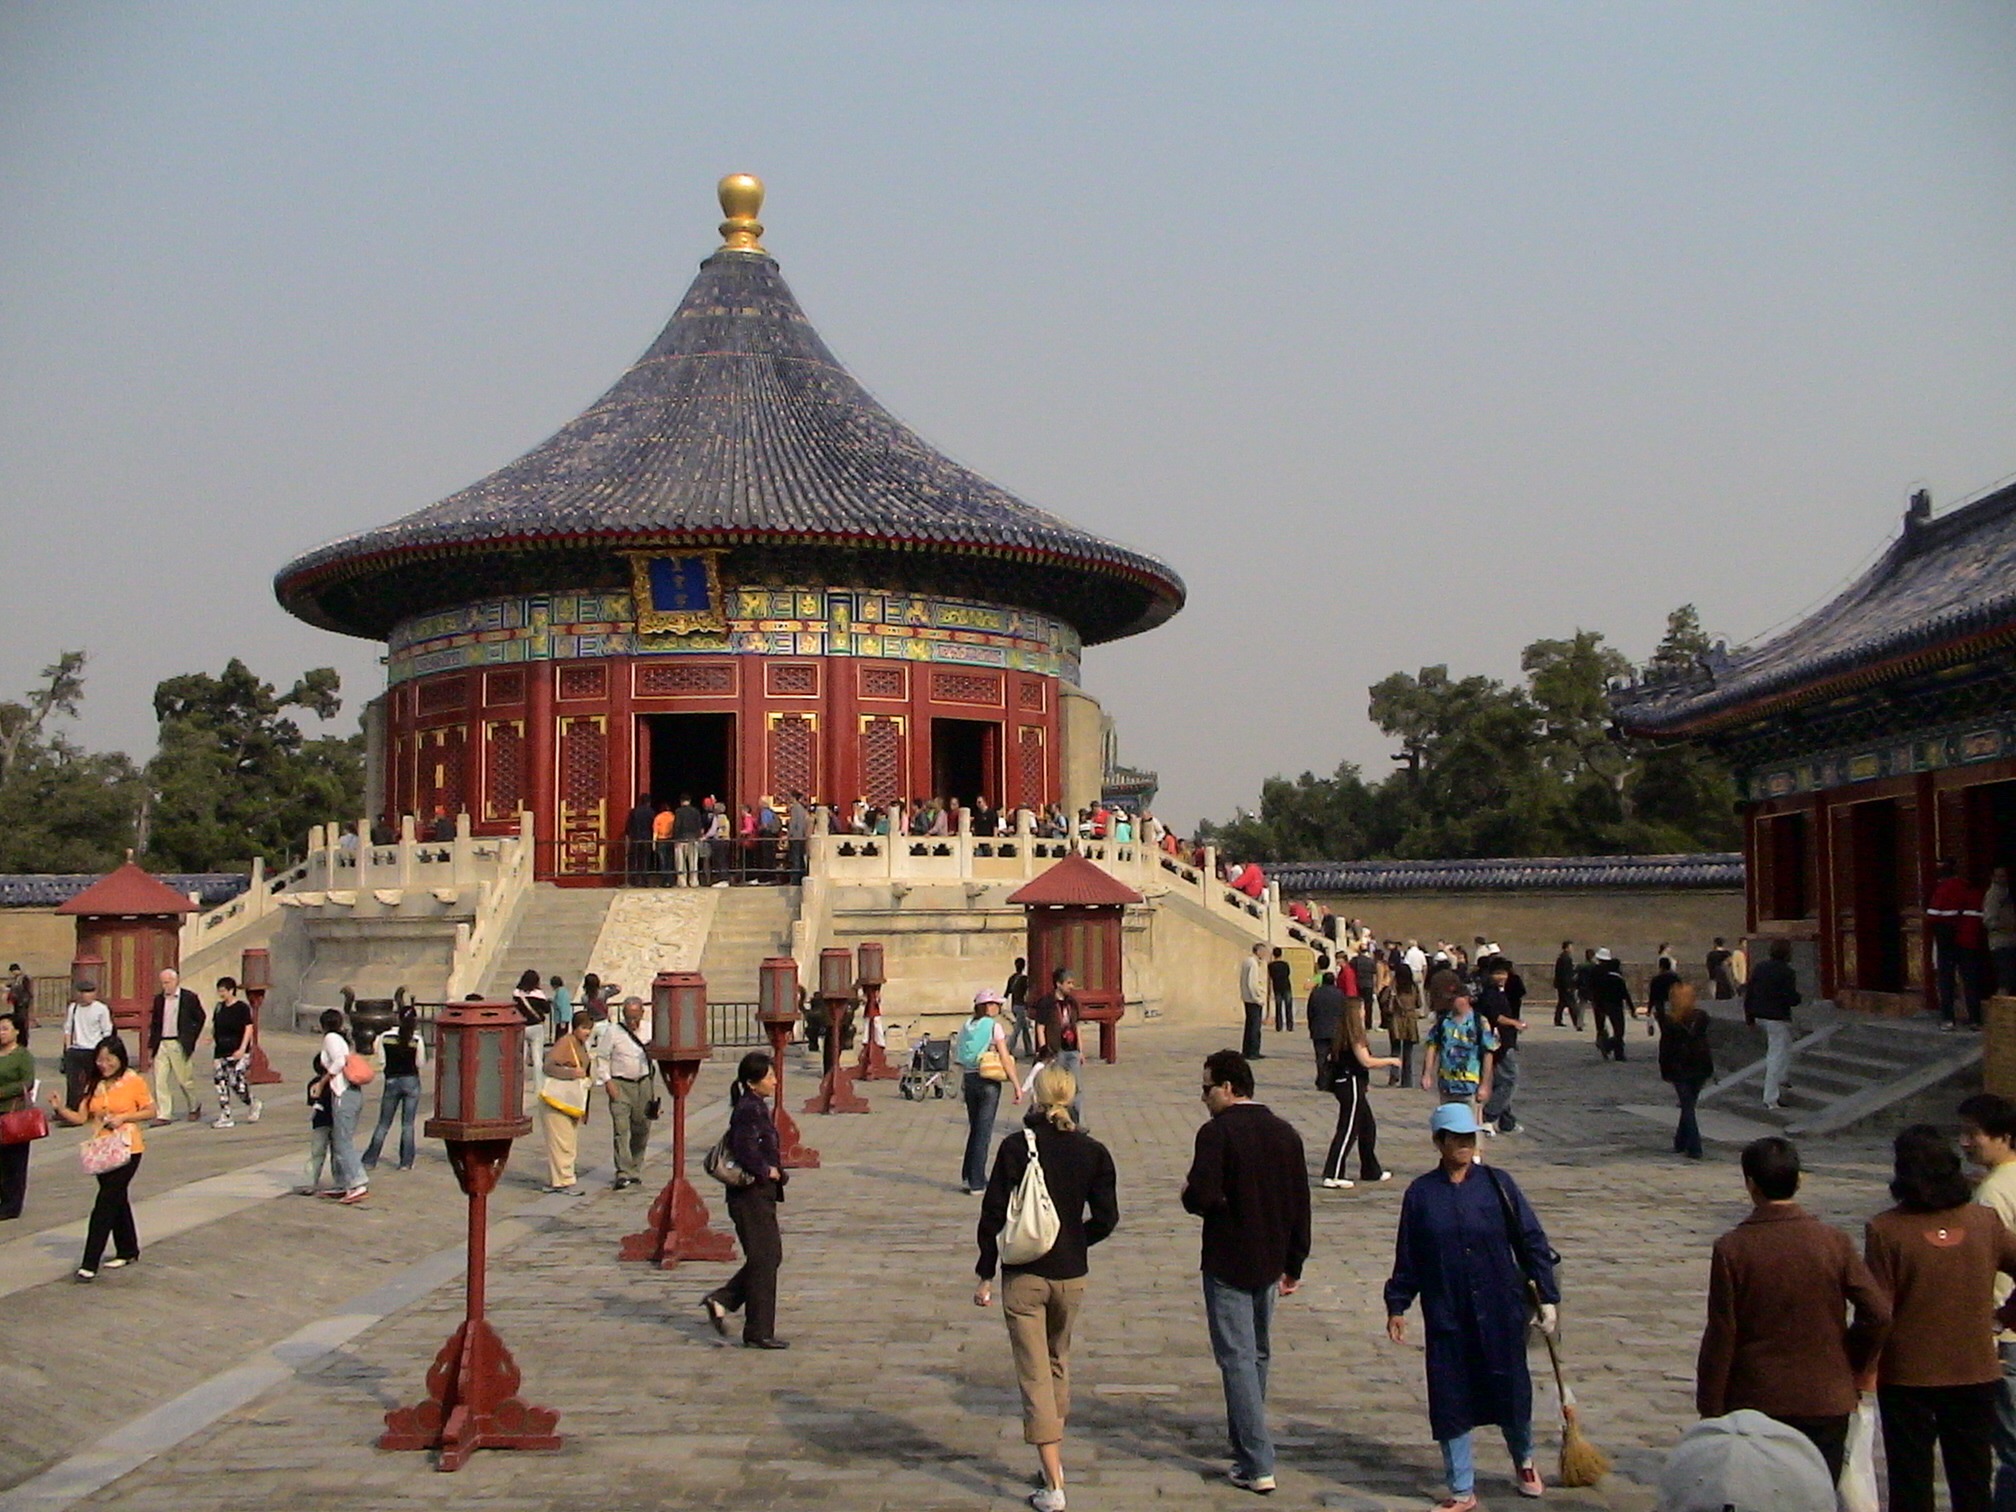
palace, travel, landmark, human, tourism, place of worship, world heritage, temple, beijing, shrine, unesco, china, pagoda, forbidden city, hindu temple, shinto shrine